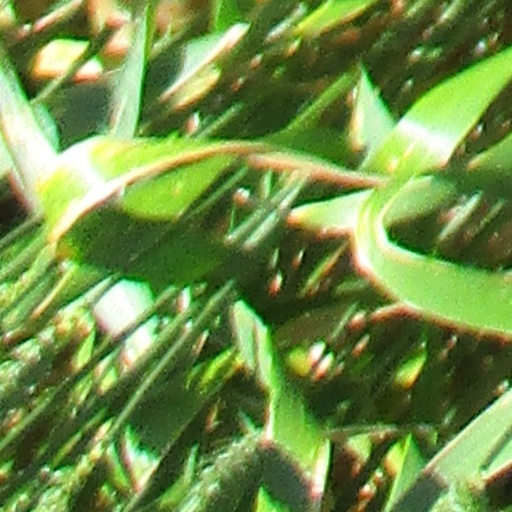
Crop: wheat